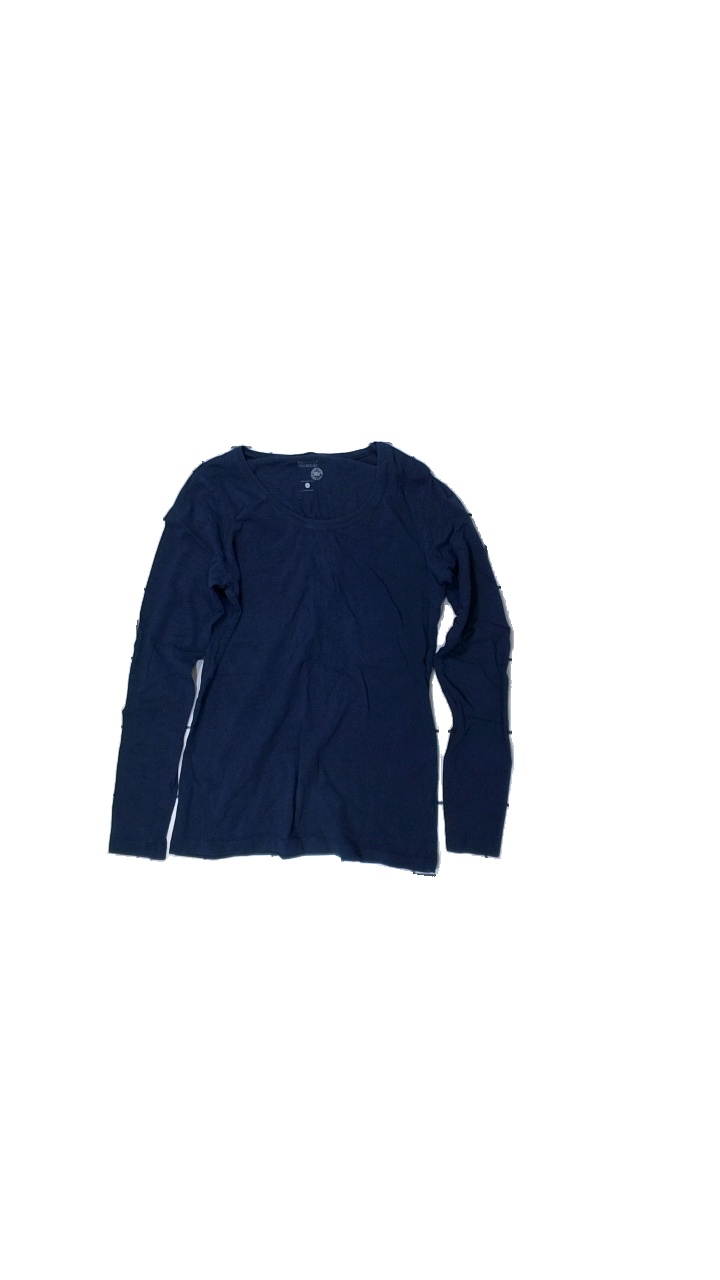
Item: Sweater (Children)
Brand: Basic U
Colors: Blue
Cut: Regular, C-collar
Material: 100% cotton
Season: All
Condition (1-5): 3
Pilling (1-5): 4
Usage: Reuse
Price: <50